Fritz Lang

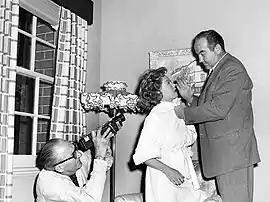
Lang with Gloria Grahame and Broderick Crawford on the set of "Human Desire"

In 1920, Lang met his future second wife, the writer Thea von Harbou through director Joe May. Harbou co-wrote and directed the film "Das wandernde Bild" with Lang. She co-wrote every Harbou-Lang film till 1933, including "Dr. Mabuse, der Spieler" ("Dr. Mabuse the Gambler," 1922 – which ran for over four hours, in two parts in the original version, and was the first in the Dr. Mabuse trilogy), the five-hour "" (1924), the dystopian film "Metropolis" (1927), and the science fiction film "Woman in the Moon" (1929). "Metropolis" went over budget, to the UFA's detriment. It was a financial flop, as were his last silent films "Spies" (1928) and "Woman in the Moon", produced by Lang's own company.